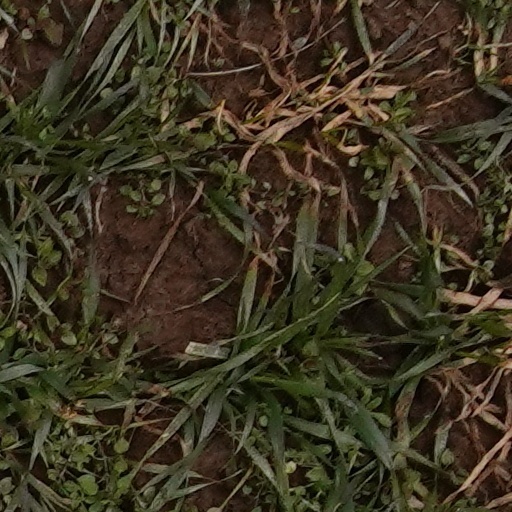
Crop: wheat